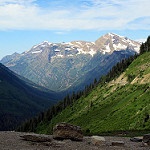
Label: glacier